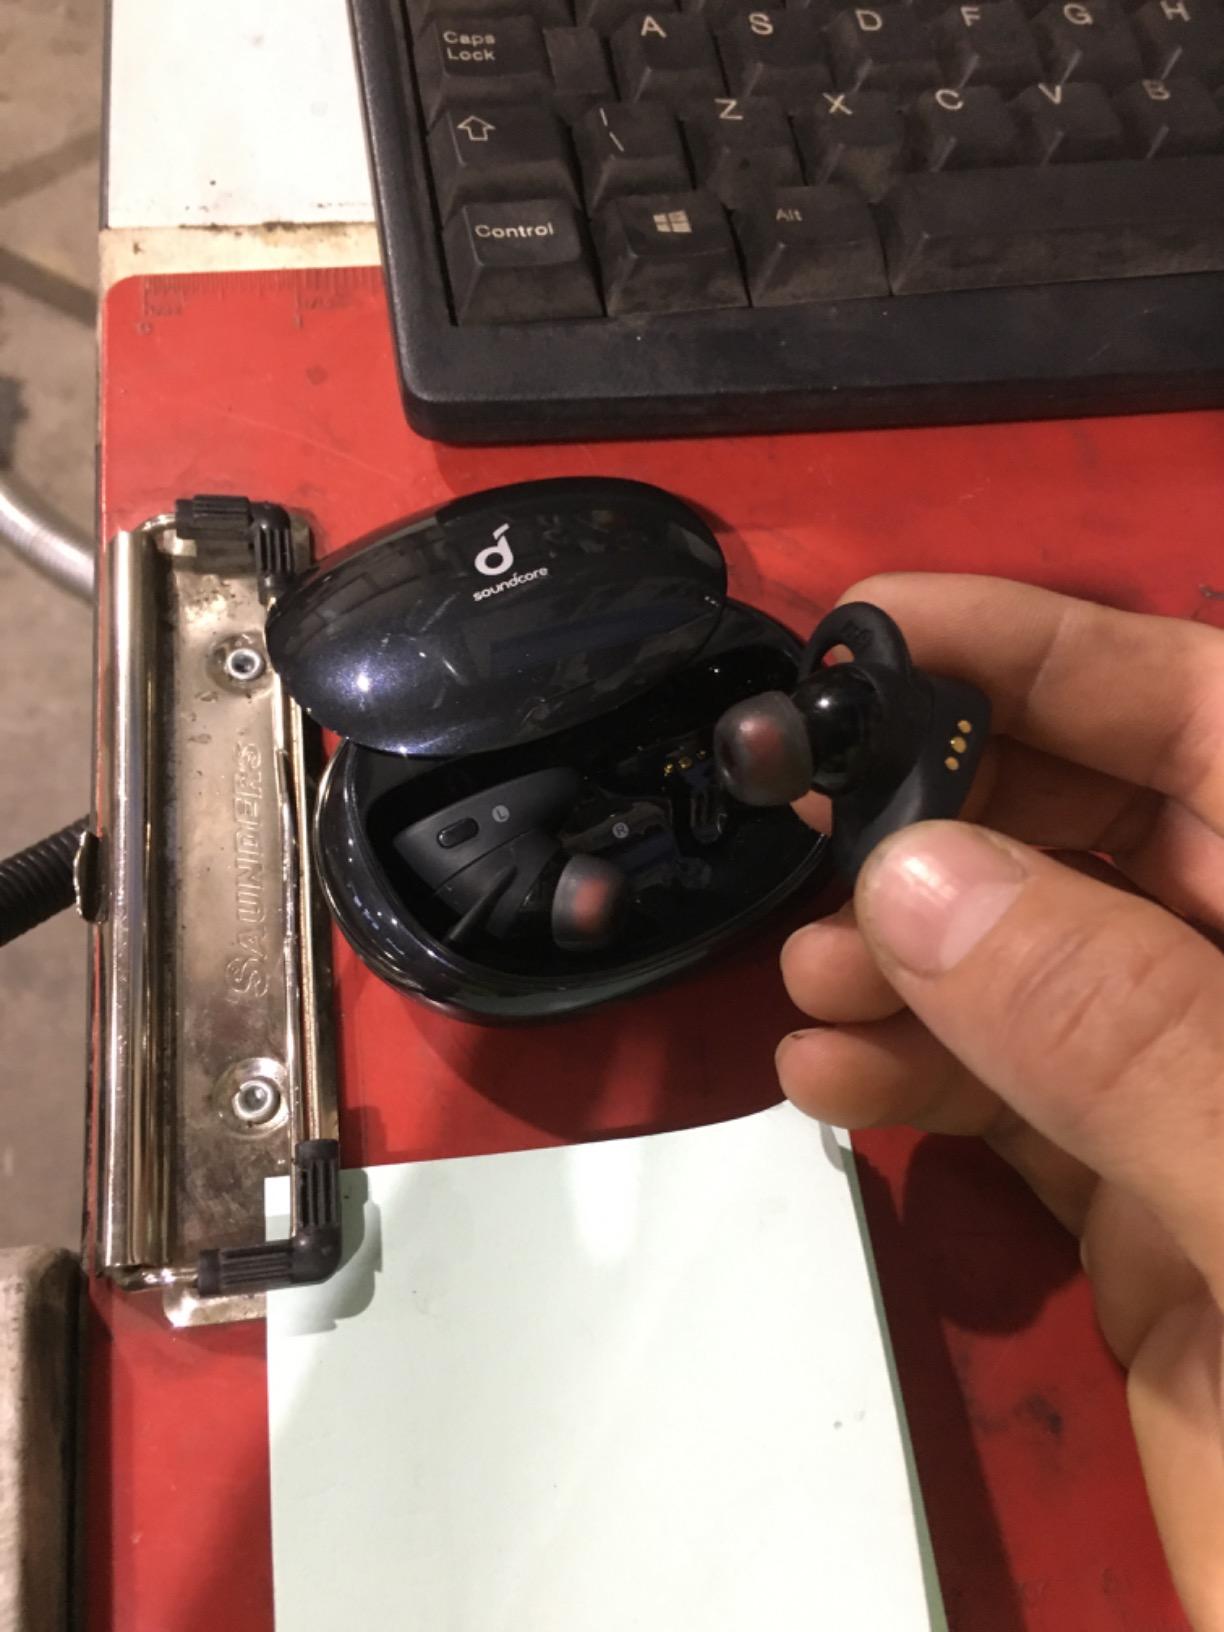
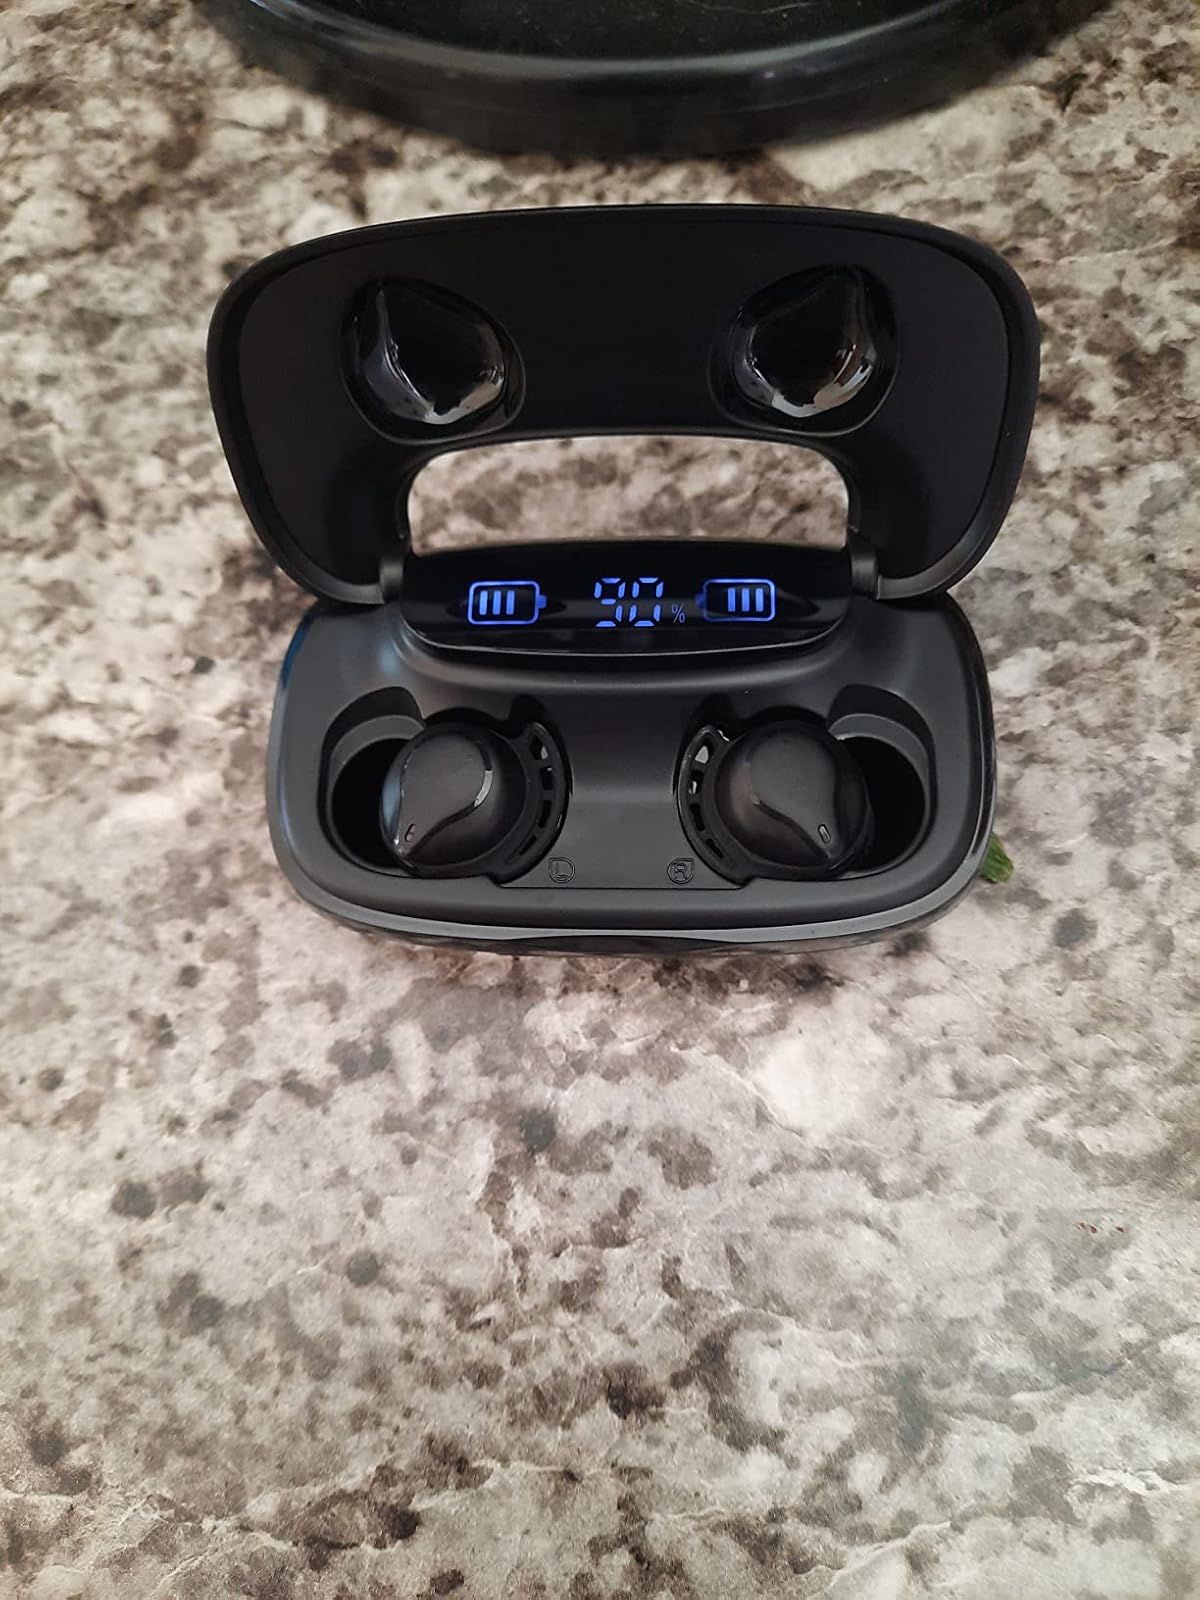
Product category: earbuds
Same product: no